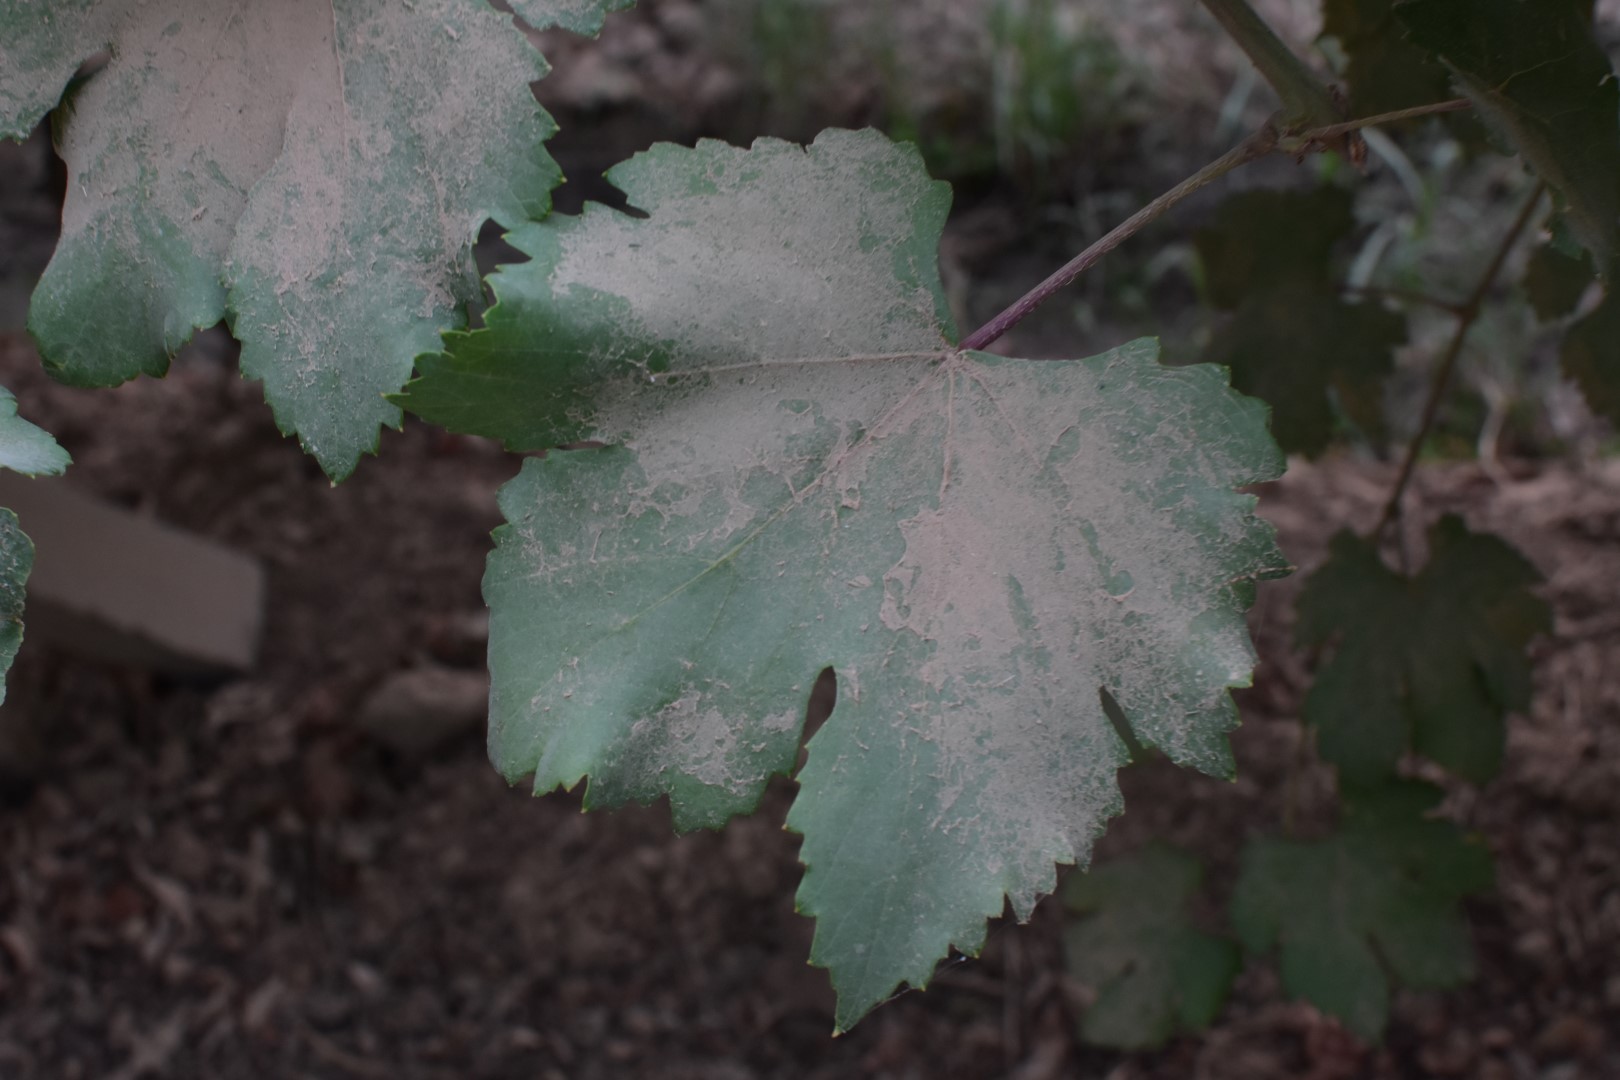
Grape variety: Kamali